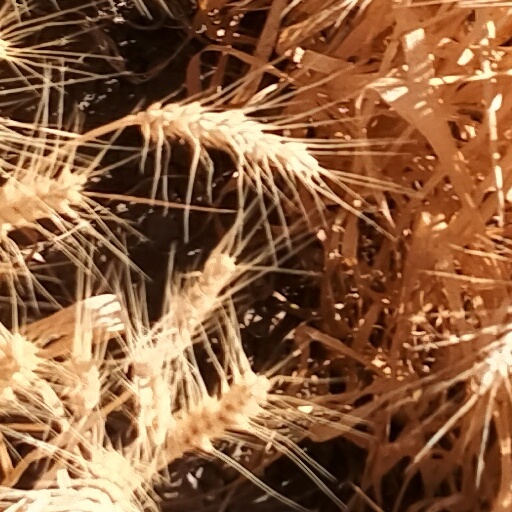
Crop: wheat